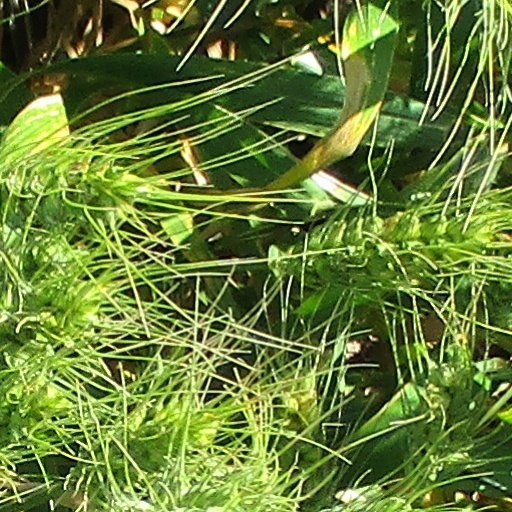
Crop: wheat